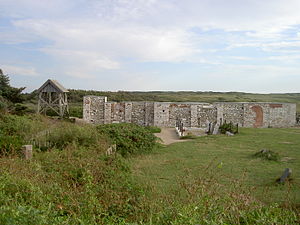
Mårup Kirke / Andre billeder
Mårup kirke i Lønstrup. Set fra nord
Mårup Kirke var en kirke i Mårup Sogn i Hjørring Kommune. Kirken lå på Lønstrup Klint, en ca. 15 km lang kystskrænt mellem Lønstrup og Løkken. Den blev opført i 1200-tallet.